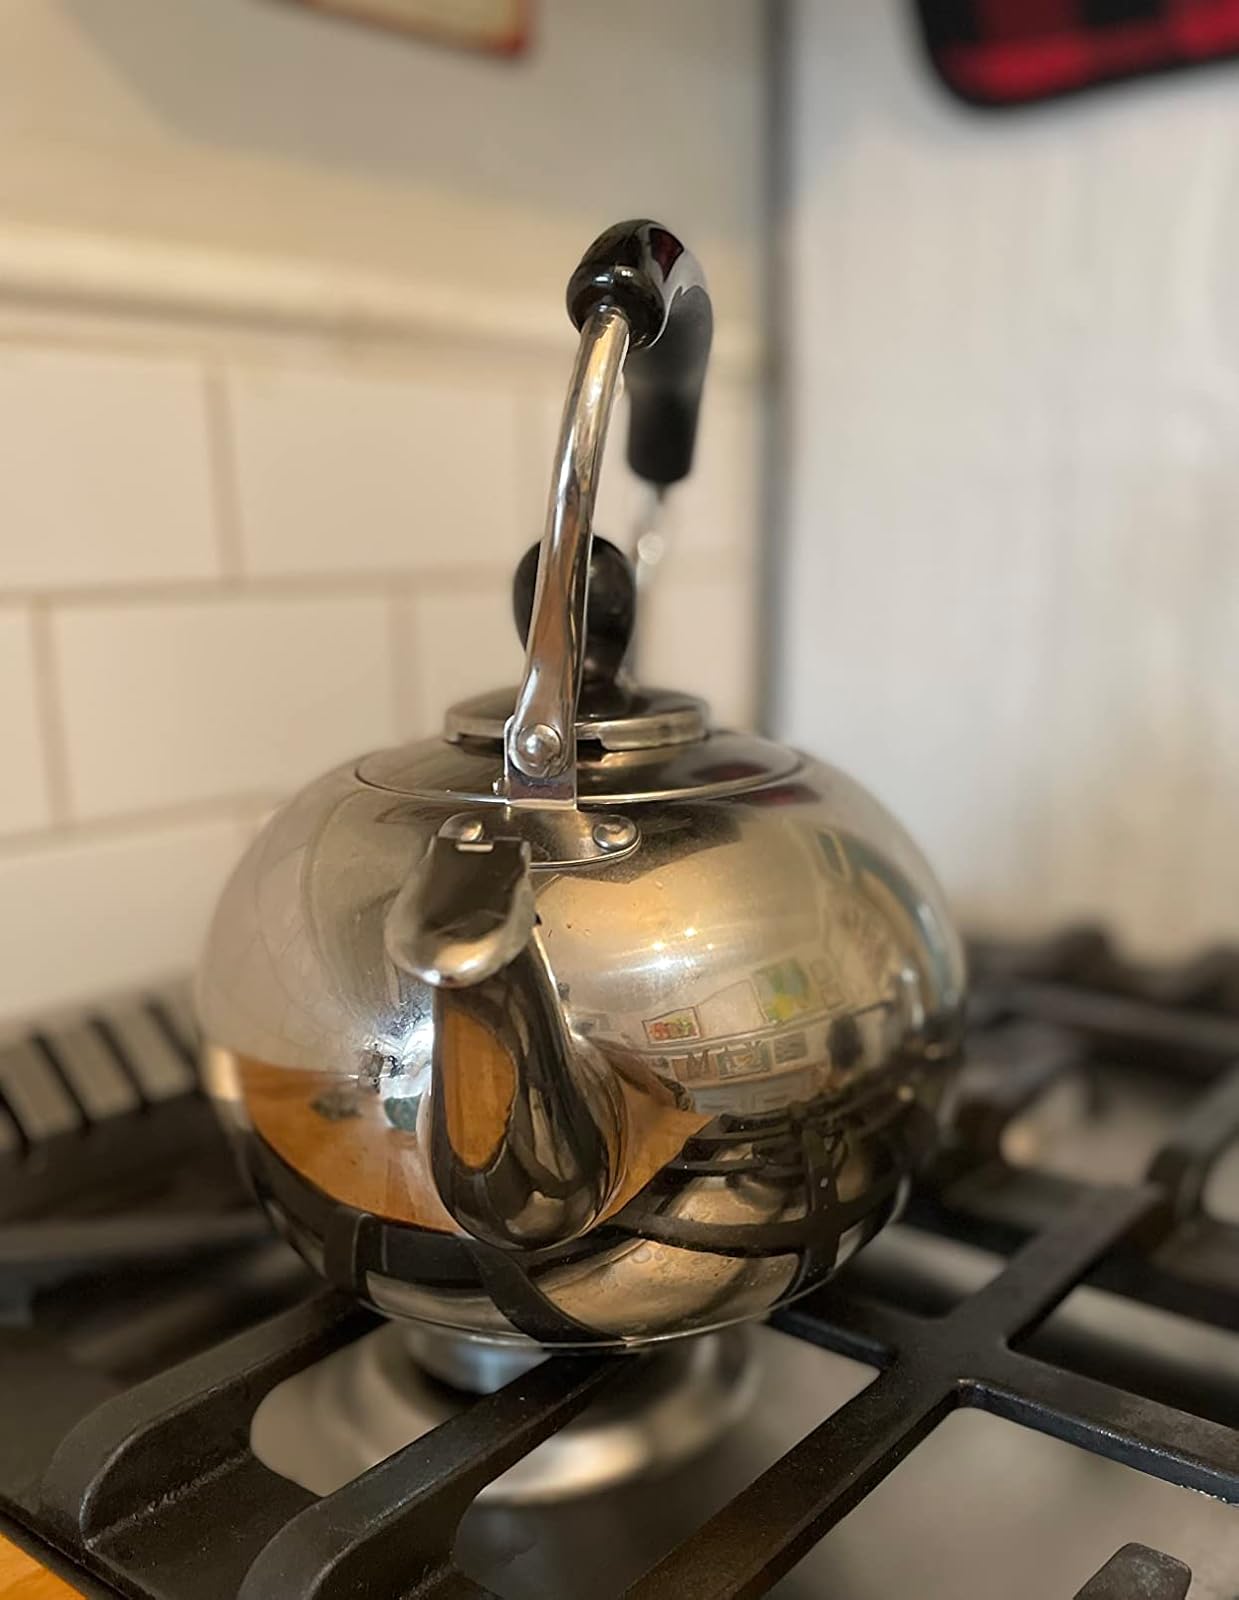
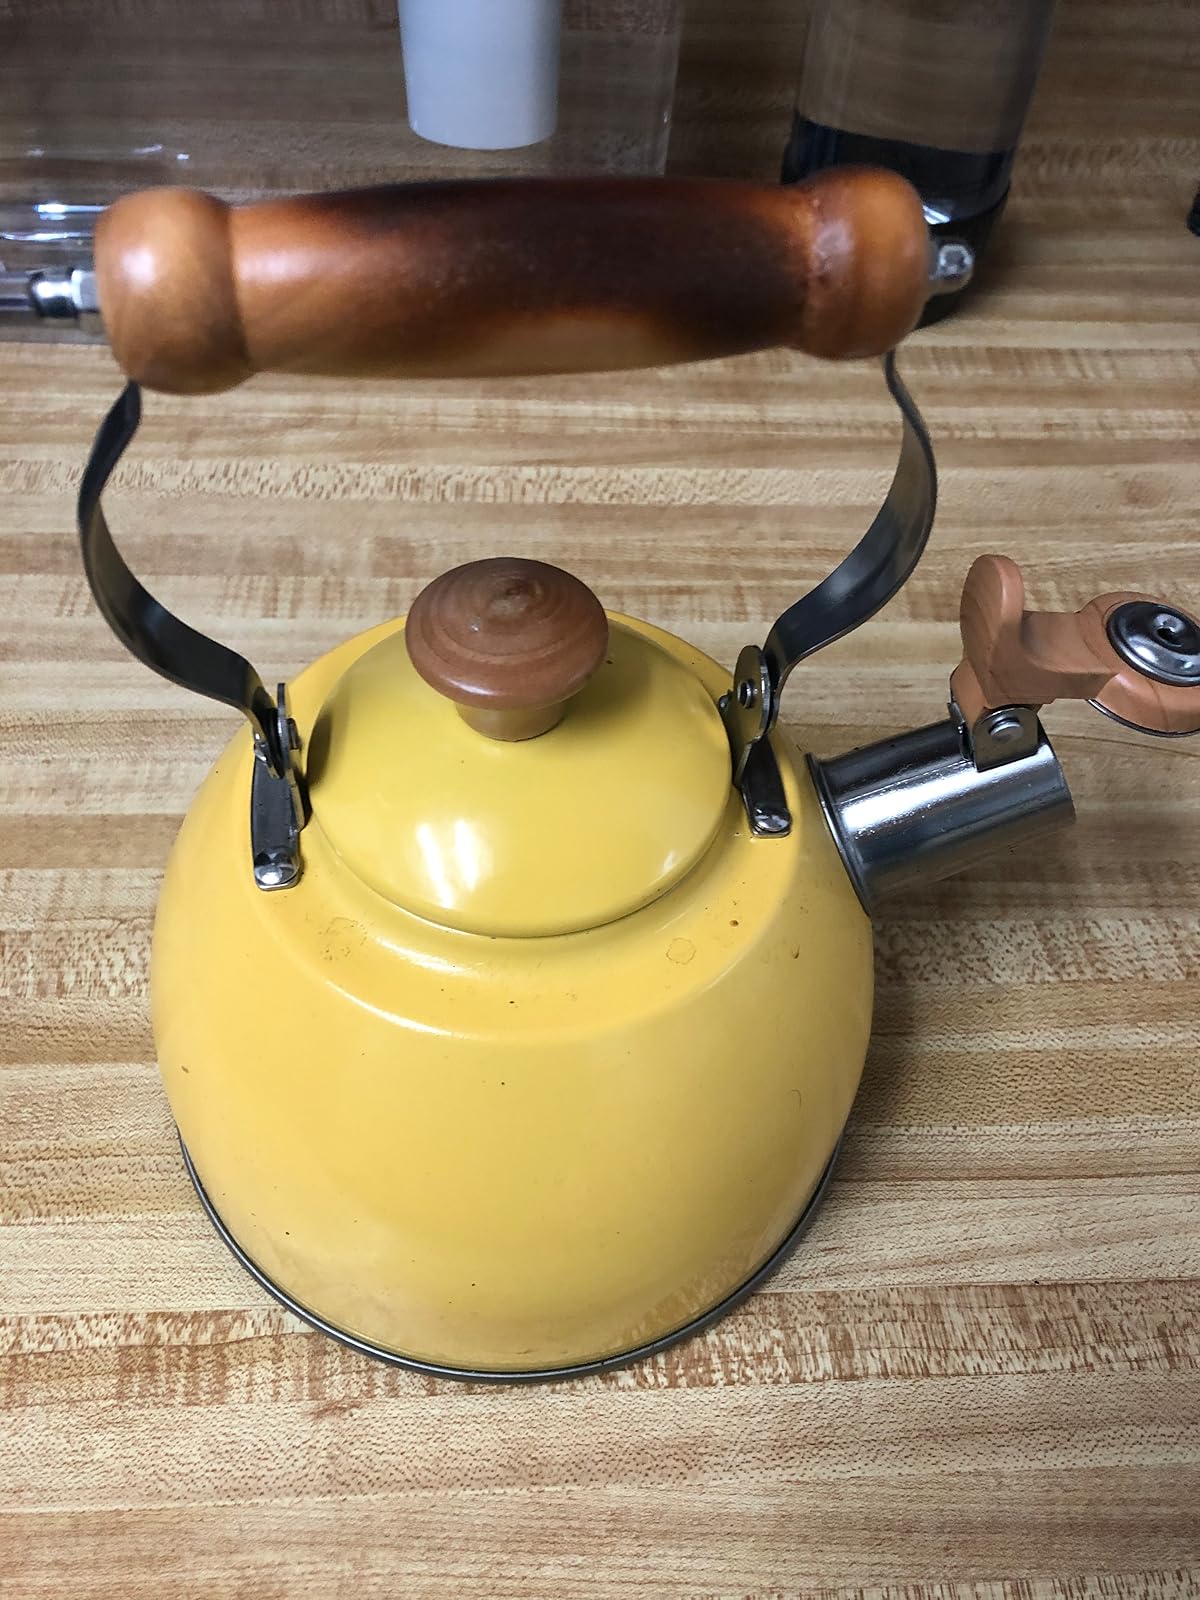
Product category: items_kettle
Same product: no